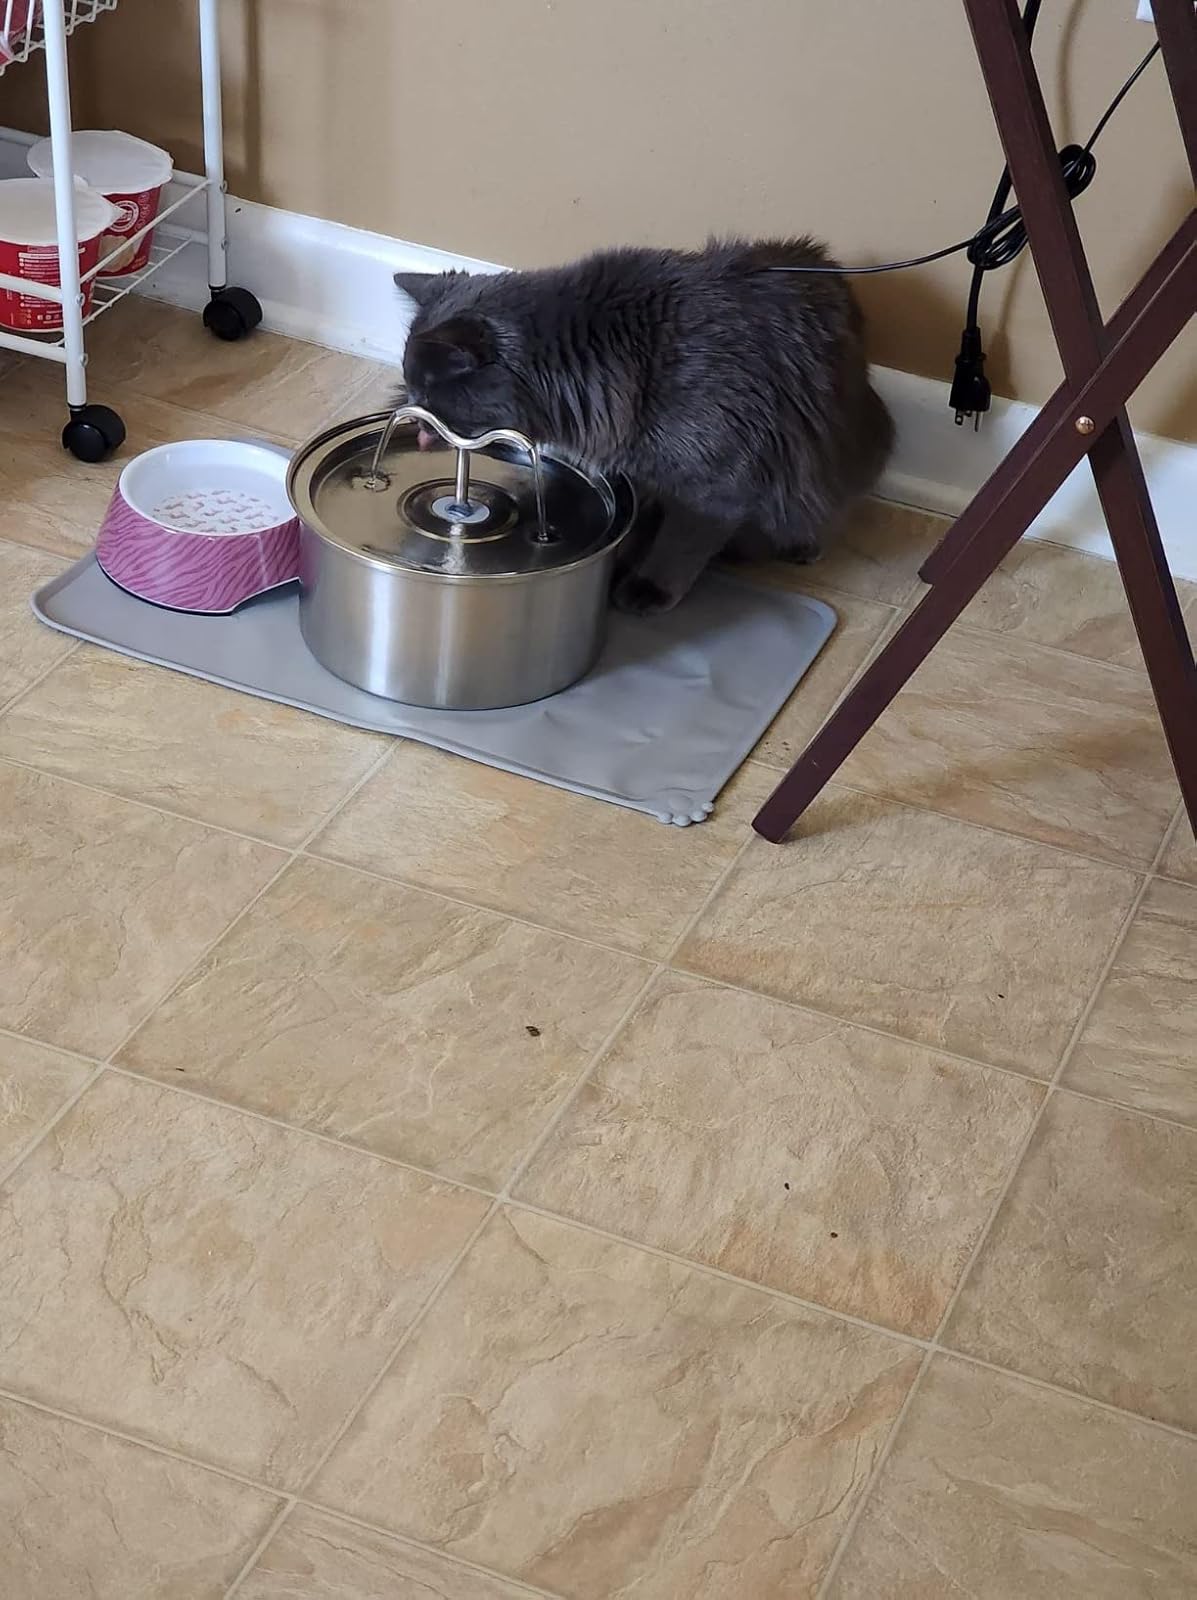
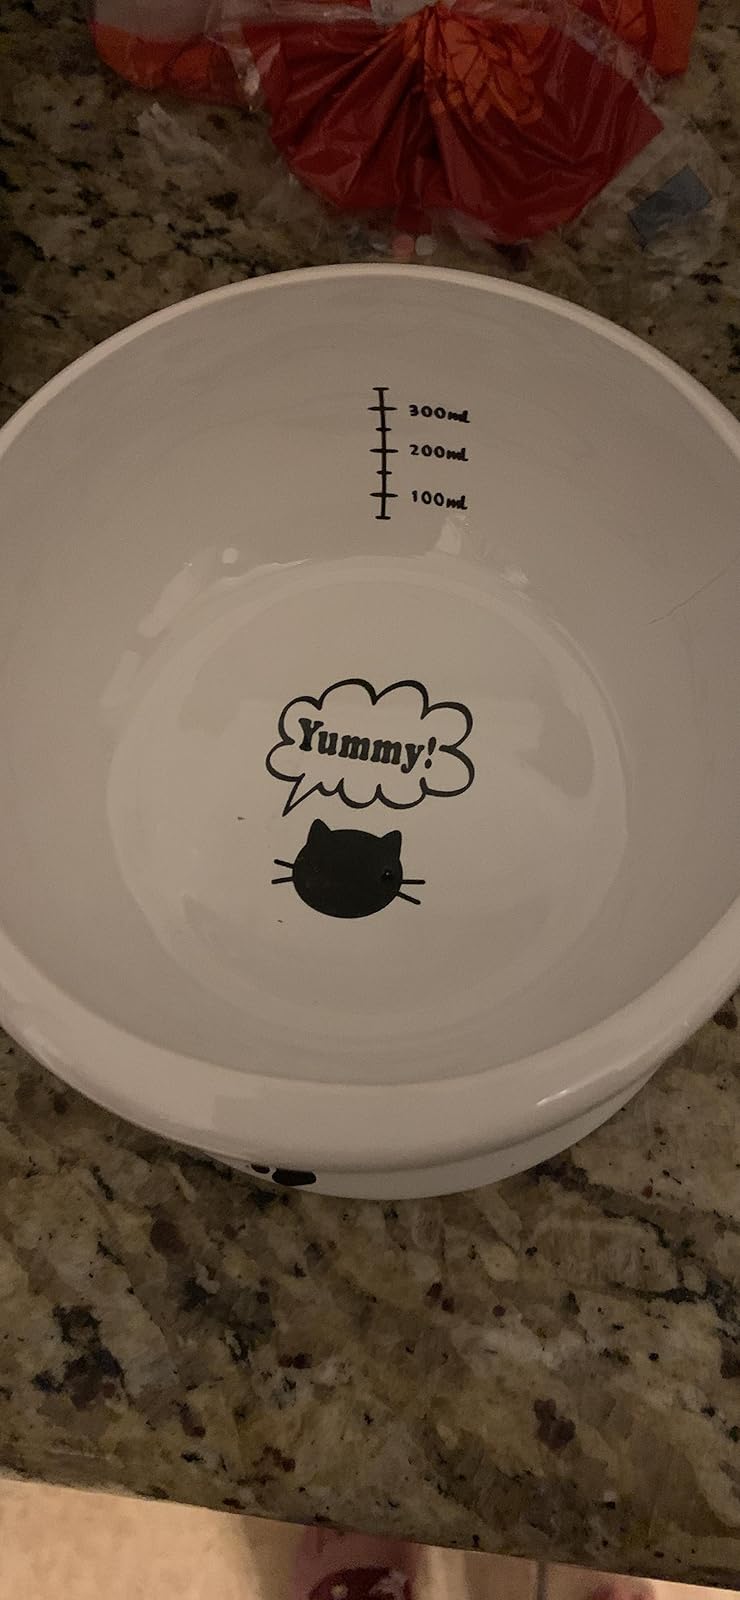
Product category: items_bowl
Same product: no